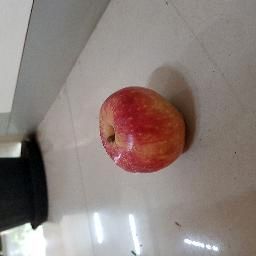
Fruit: Apple
Quality: Good